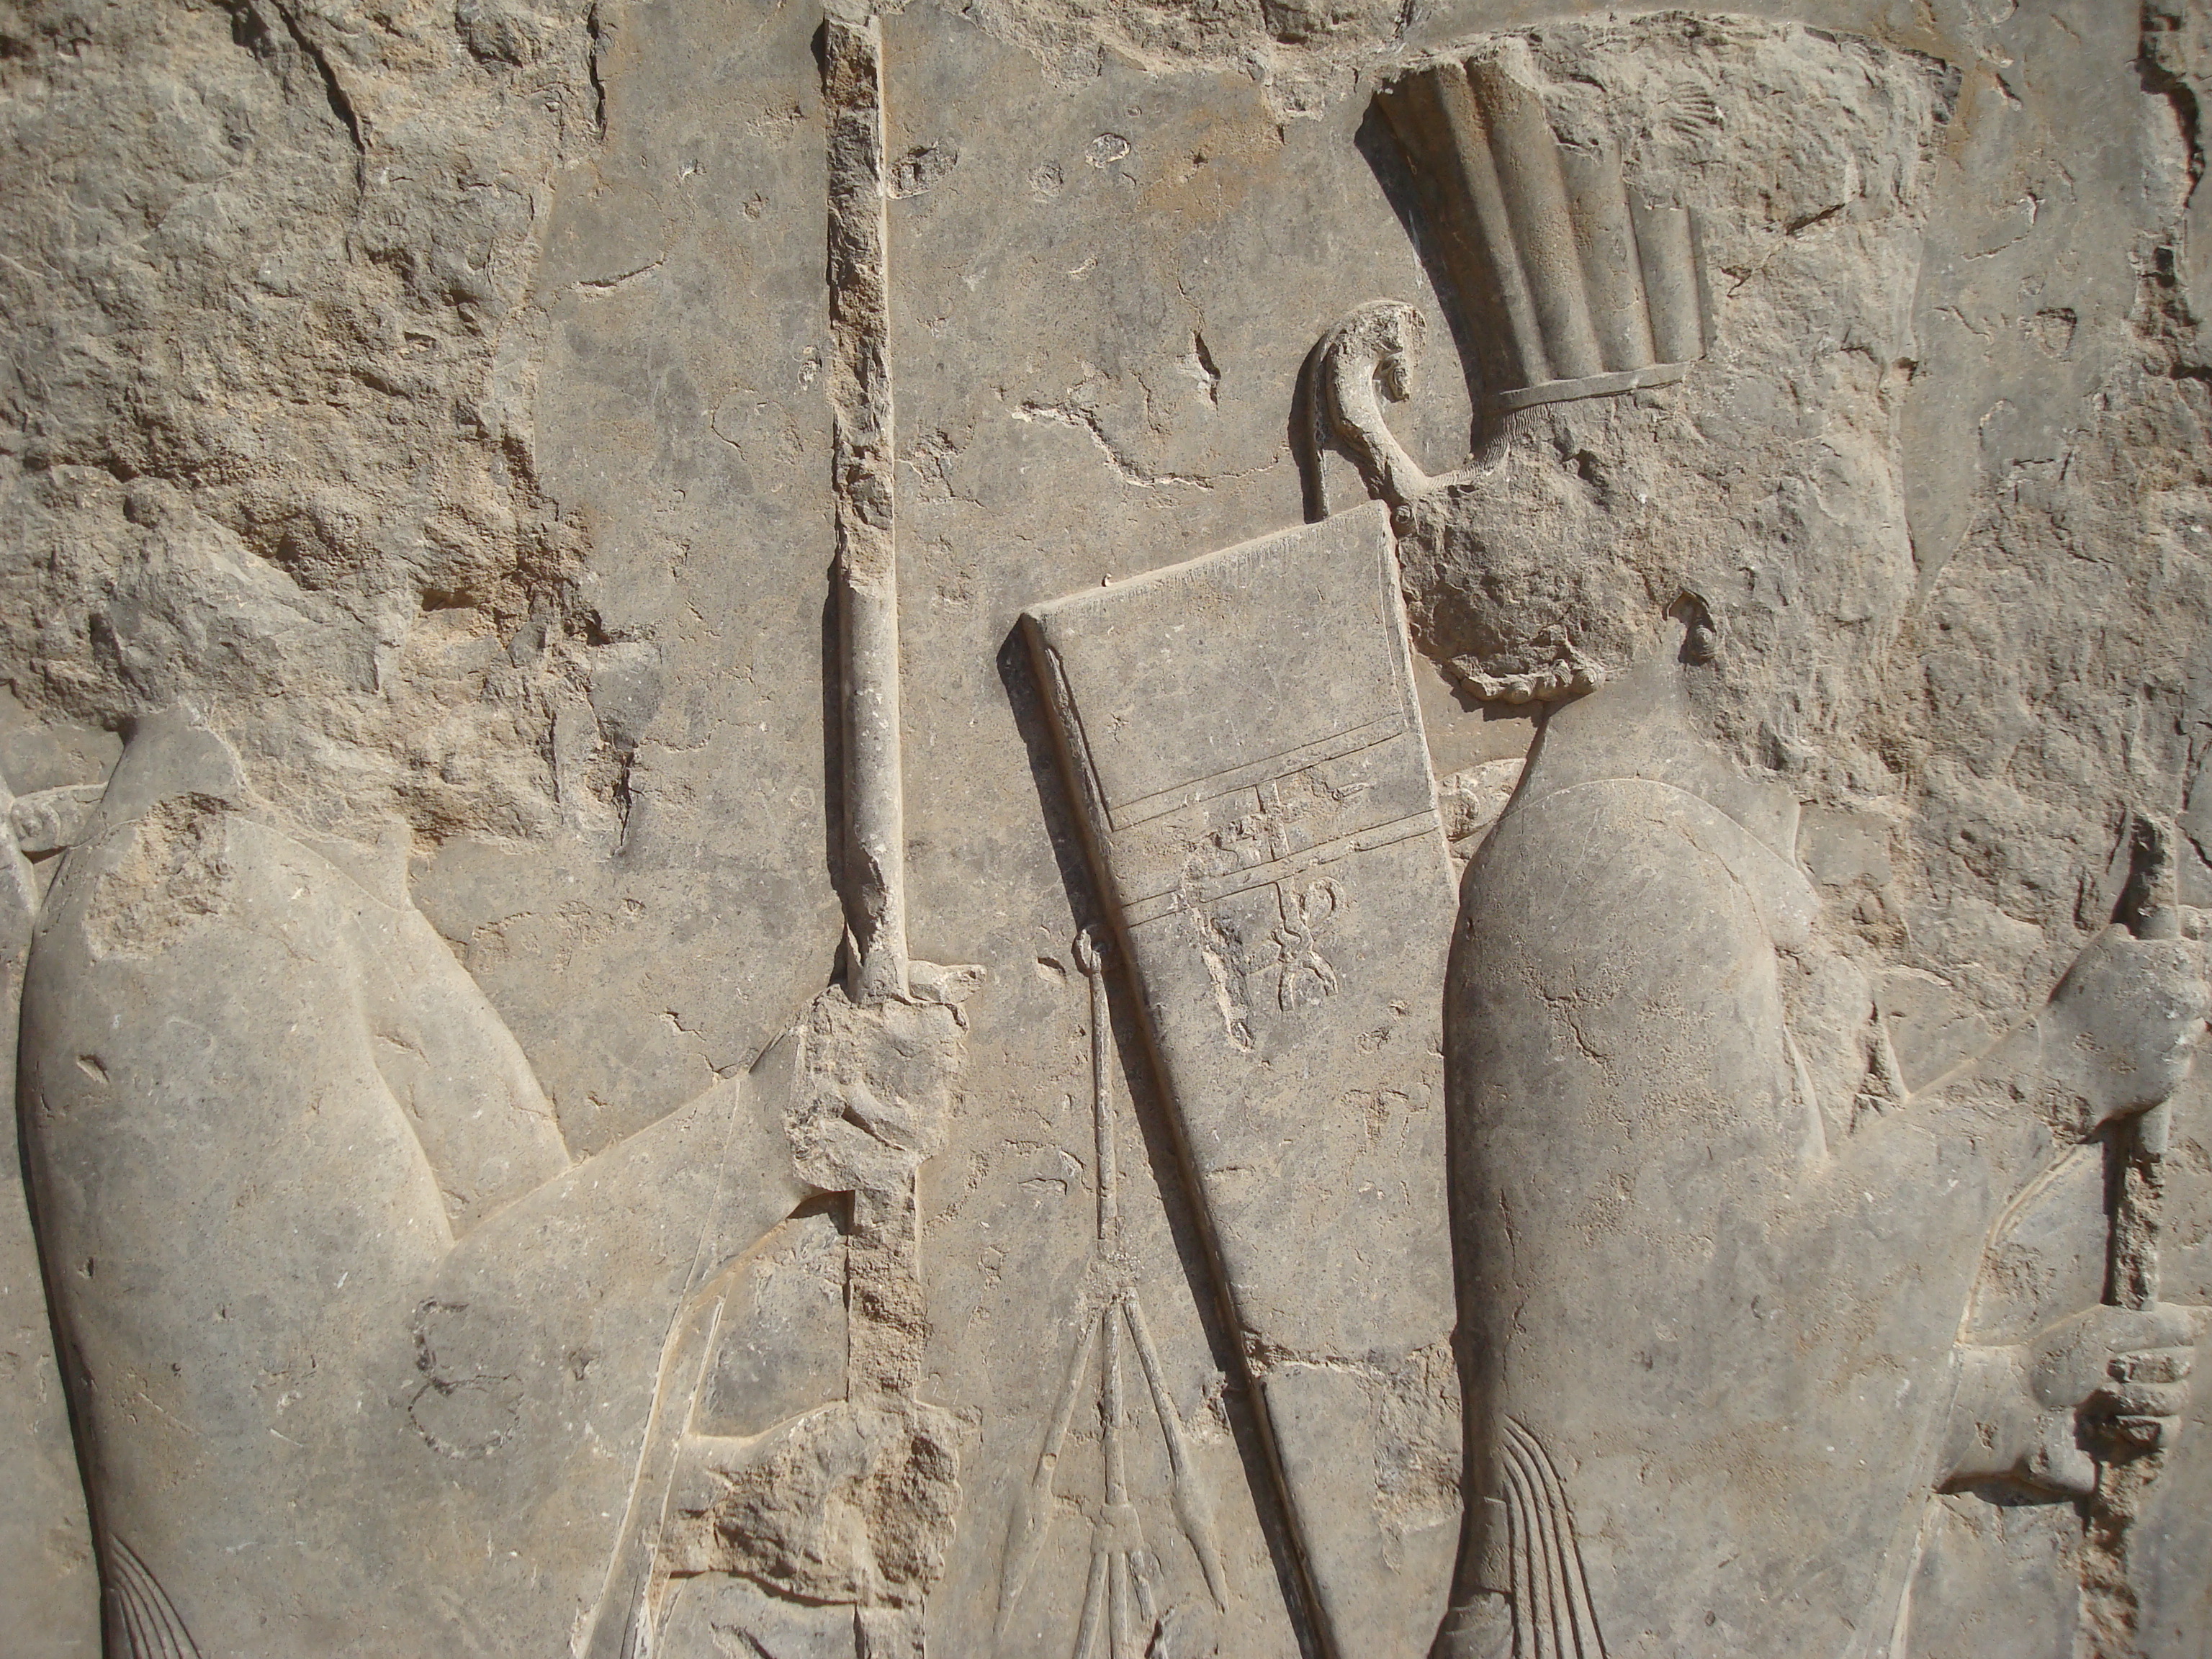
persia, iran, shiraz, Achaemenid, Darius, empire, Cyrus, ancient, stone carving, ancient history, relief, carving, geology, history, rock, archaeological site, sculpture, formation, outcrop